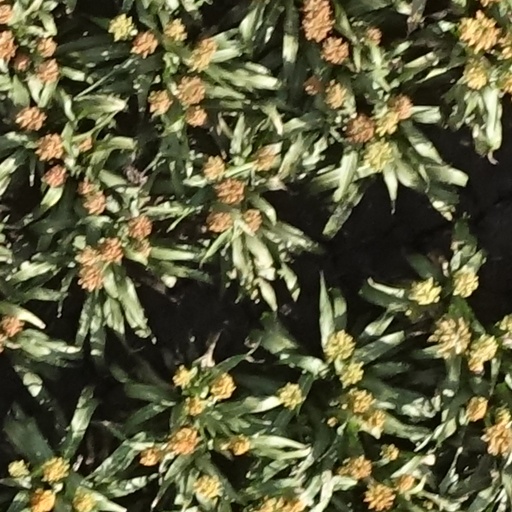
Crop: sorghum